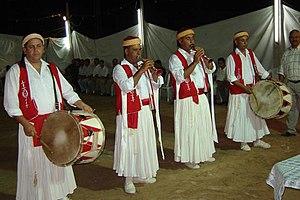
Les Kerkennah sont un archipel tunisien de la mer Méditerranée situé à 17,9 kilomètres au large de Sidi Mansour, dans la périphérie nord-est de Sfax. Administrativement, il constitue une délégation rattachée au gouvernorat de Sfax, composée de dix imadas, mais aussi une municipalité.
Les Tunisiens sont un groupe ethnique maghrébin et une nation originaire du Nord-Ouest de l'Afrique principalement de la Tunisie, qui parle l'arabe tunisien et dont les membres partagent une culture et une identité commune. En outre, une diaspora tunisienne a été établi lors de migrations, en particulier en Europe de l'Ouest à l'instar de la France, de l'Italie et de l'Allemagne.
La culture de la Tunisie forme une synthèse des différentes cultures amazighe, punique, romaine, juive, chrétienne, arabe, musulmane, turque et française, qu'elle a intégrées à des degrés divers, ainsi que l'influence des dynasties successives qui ont régné sur le pays. La Tunisie a en effet été un carrefour de civilisations et sa culture, héritage de quelque 3 000 ans d'histoire, témoigne d'un pays qui, par sa position géographique en plein bassin méditerranéen, a été au cœur du mouvement d'expansion des grandes civilisations du mare nostrum et des principales religions monothéistes.